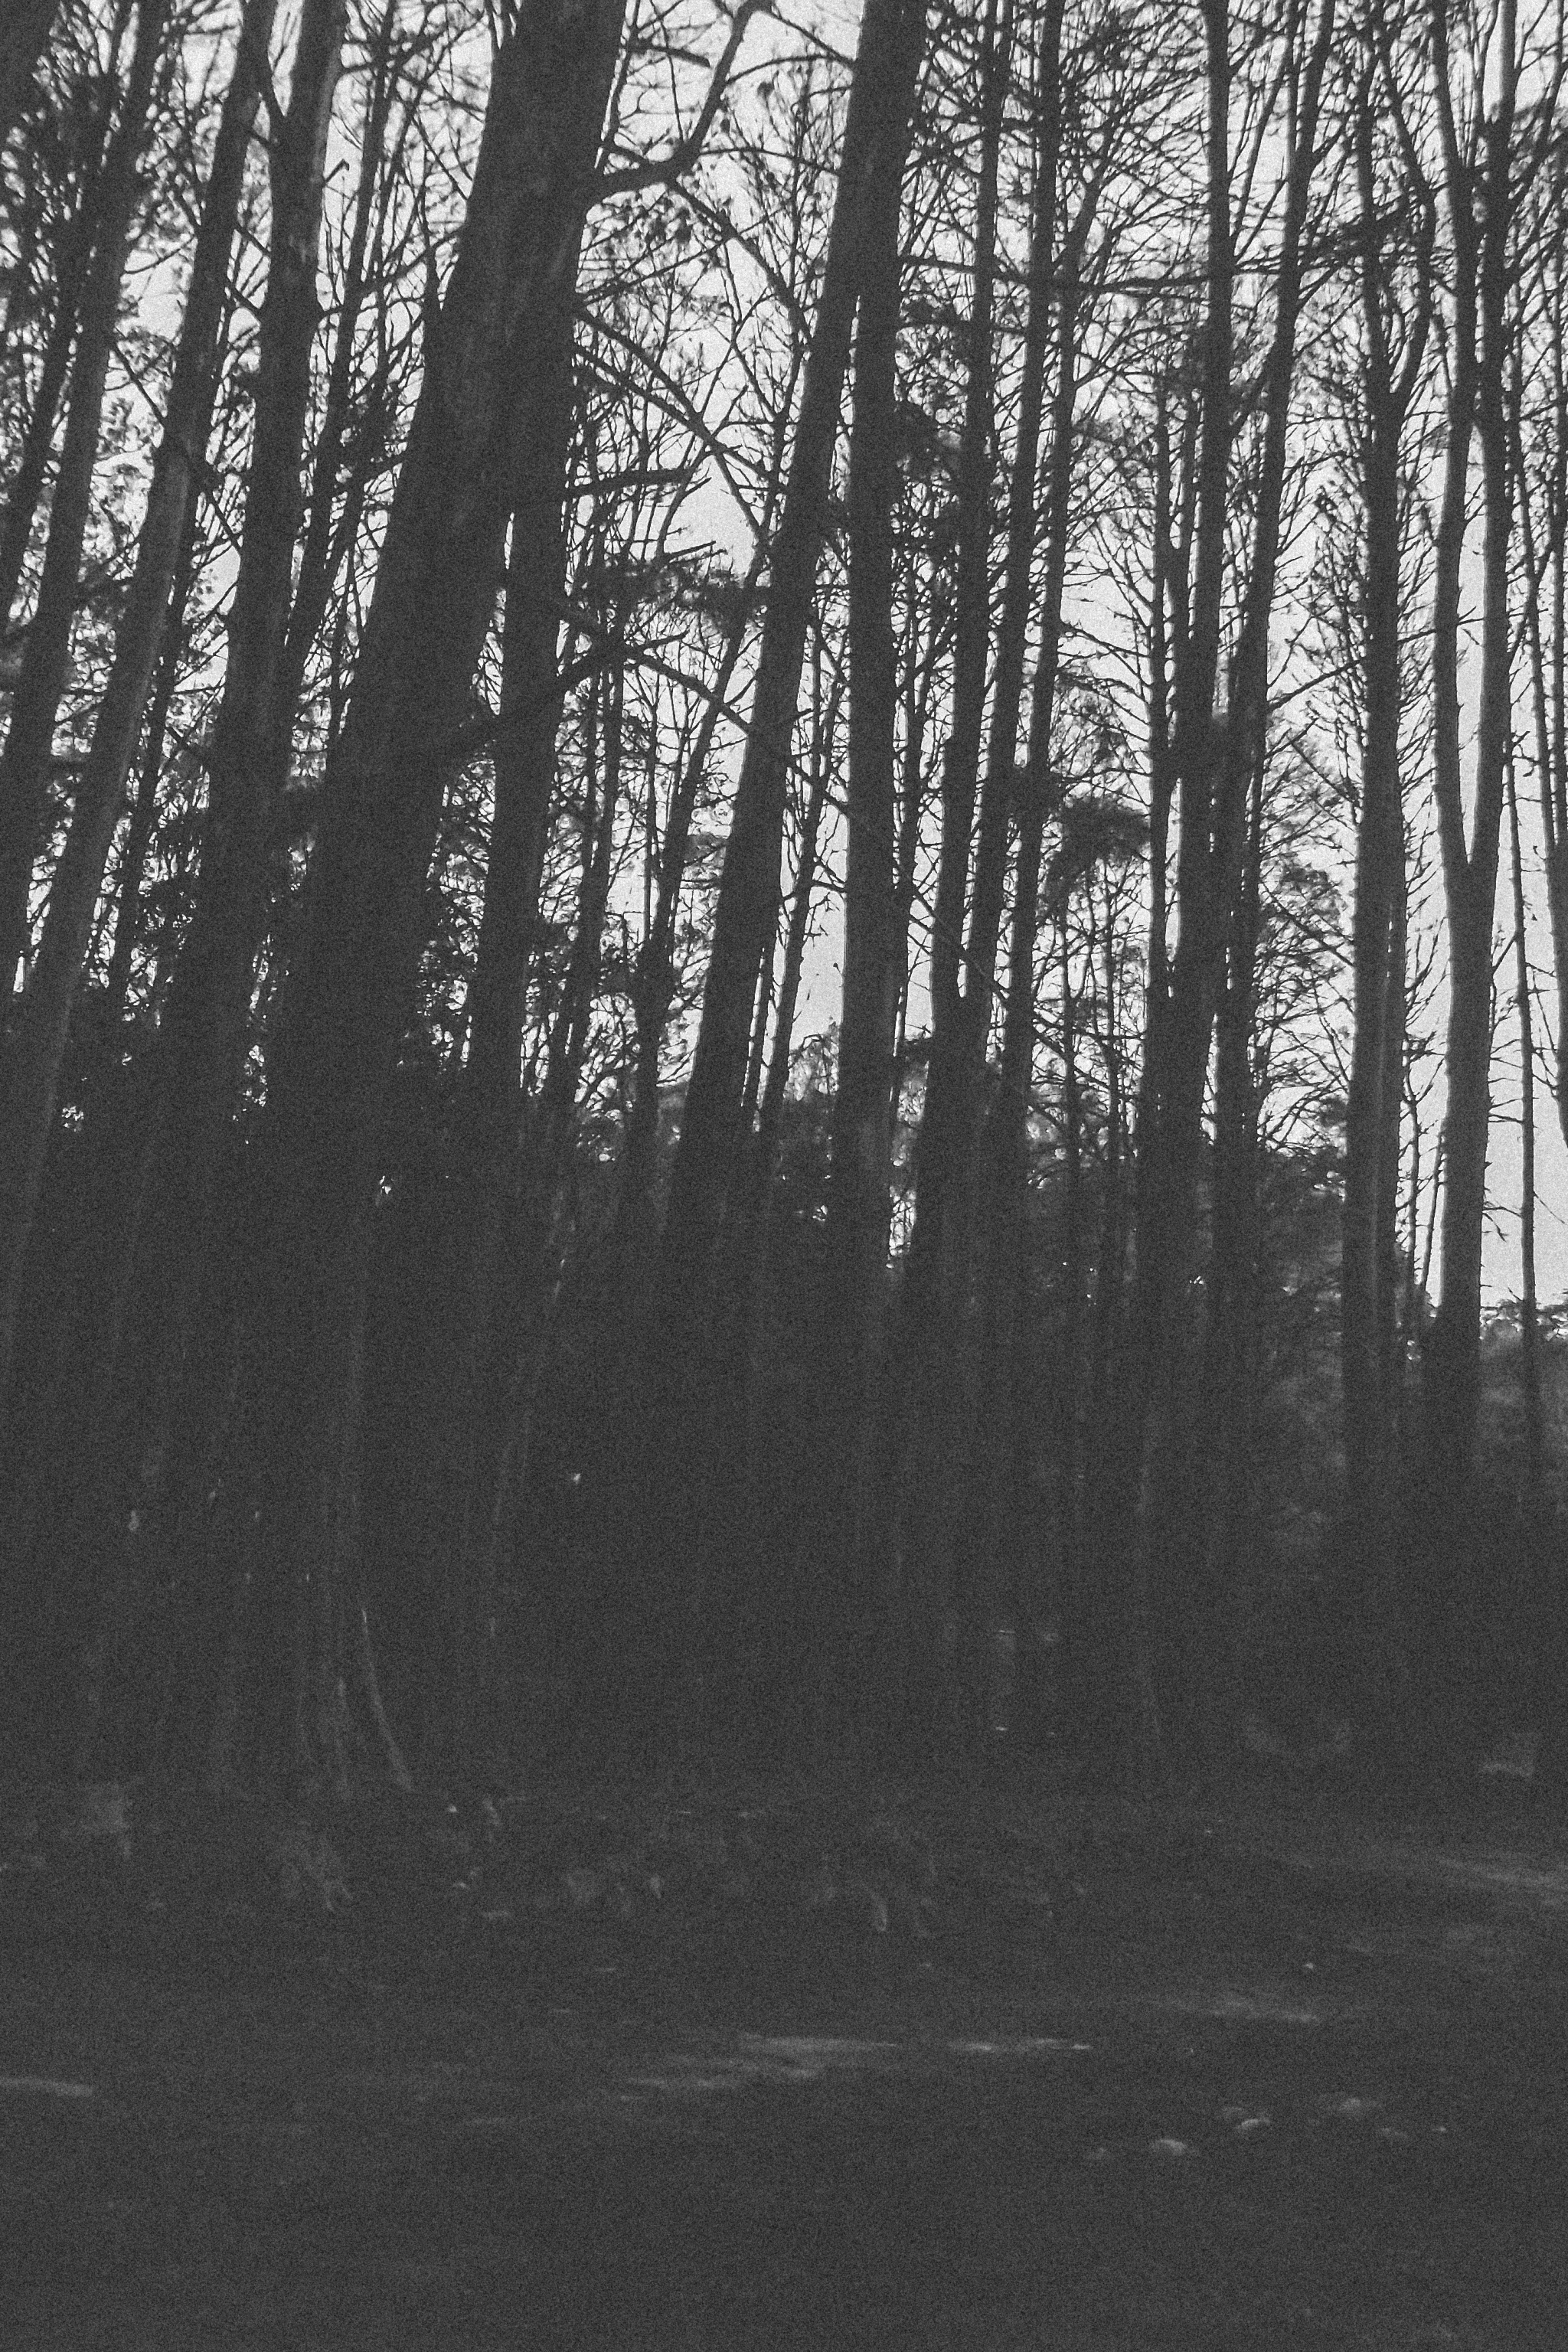
tree, nature, forest, branch, black and white, plant, wood, mist, sunlight, morning, leaf, darkness, black, monochrome, season, woodland, habitat, ecosystem, monochrome photography, natural environment, atmospheric phenomenon, woody plant